Cocaine in the United States

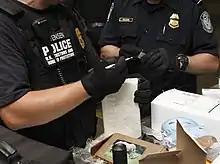
United States CBP police inspect a seized shipment of cocaine.

Cocaine is the second most popular illegal recreational drug in the United States behind cannabis, and the U.S. is the world's largest consumer of cocaine. In 2020, Oregon became the first U.S. state to decriminalize cocaine.